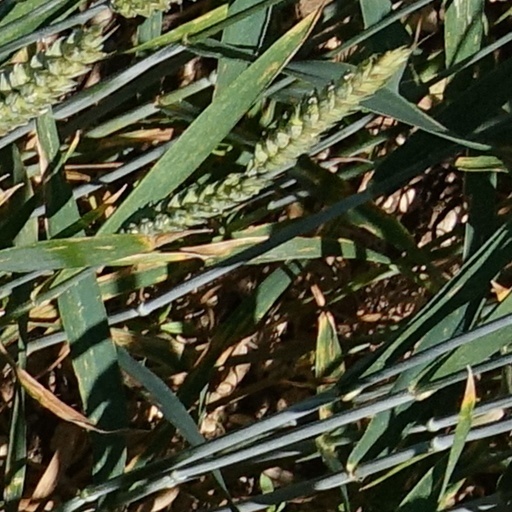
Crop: wheat